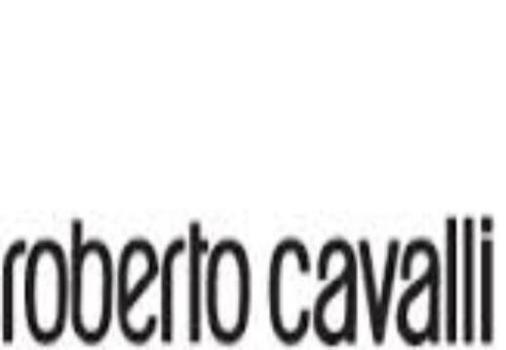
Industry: Clothes